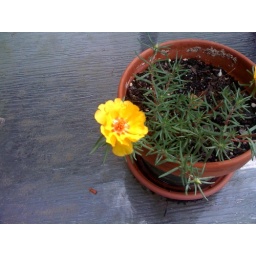
Weird flowers growing in an abandoned pot on my deck